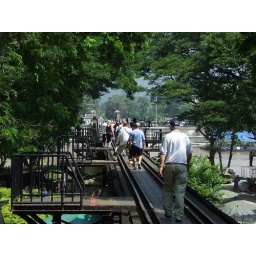
Bangkok, bridge over the river kwai